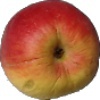
Label: Apple Red Yellow 1